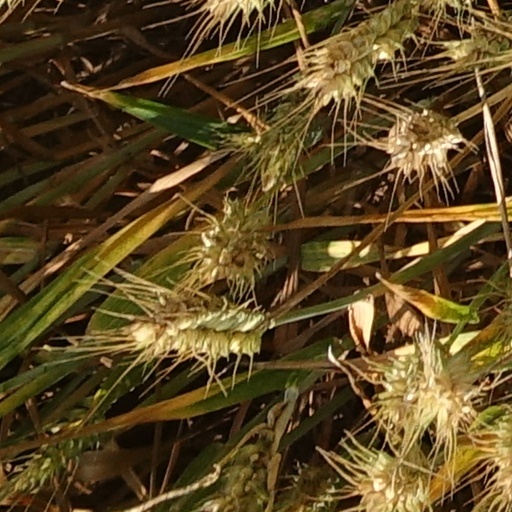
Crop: wheat